Afghan Post

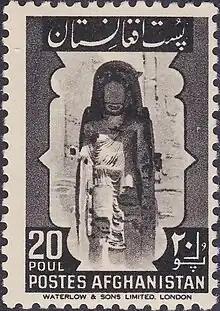
Bamiyan themed postage stamp (1951) issued by "Postes Afghanes" (Afghan Post)

Afghan Post is the national mail and courier organization of Afghanistan with its headquarters in Kabul. It has offices in all 34 provinces and 420 or so districts of Afghanistan.